Eselsweg

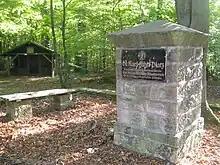
"Dr.-Kihn-Platz" where "Eselsweg" and "Birkenhainer Strasse" meet

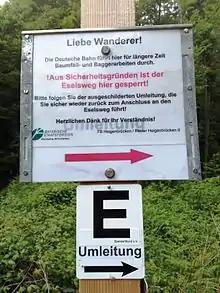
Official detour sign on the "Eselsweg" near Heigenbrücken due to forestry work conducted by Deutsche Bahn, 2013

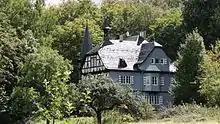
"Schloss Luitpoldshöhe" near Rohrbrunn

The modern hiking trail mostly follows the historic route and crosses the Spessart as a high route which sticks to the peaks and ridges and avoids the valleys and villages. It is maintained and signposted by the "" with a black "E" on white.